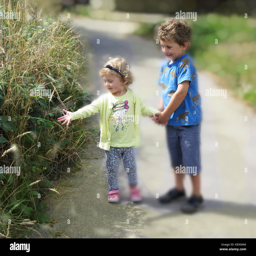
young boy and girl holding hands out walking in the park